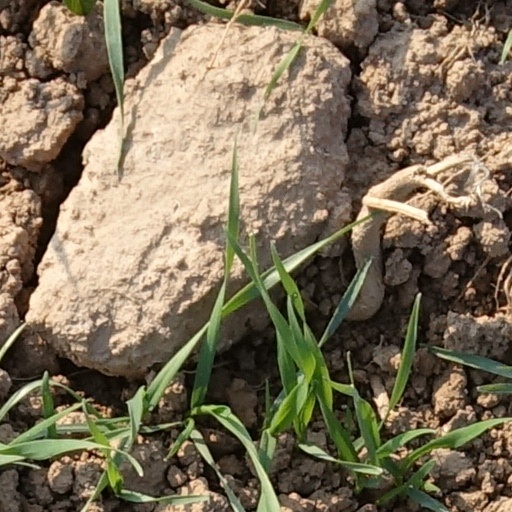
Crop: wheat